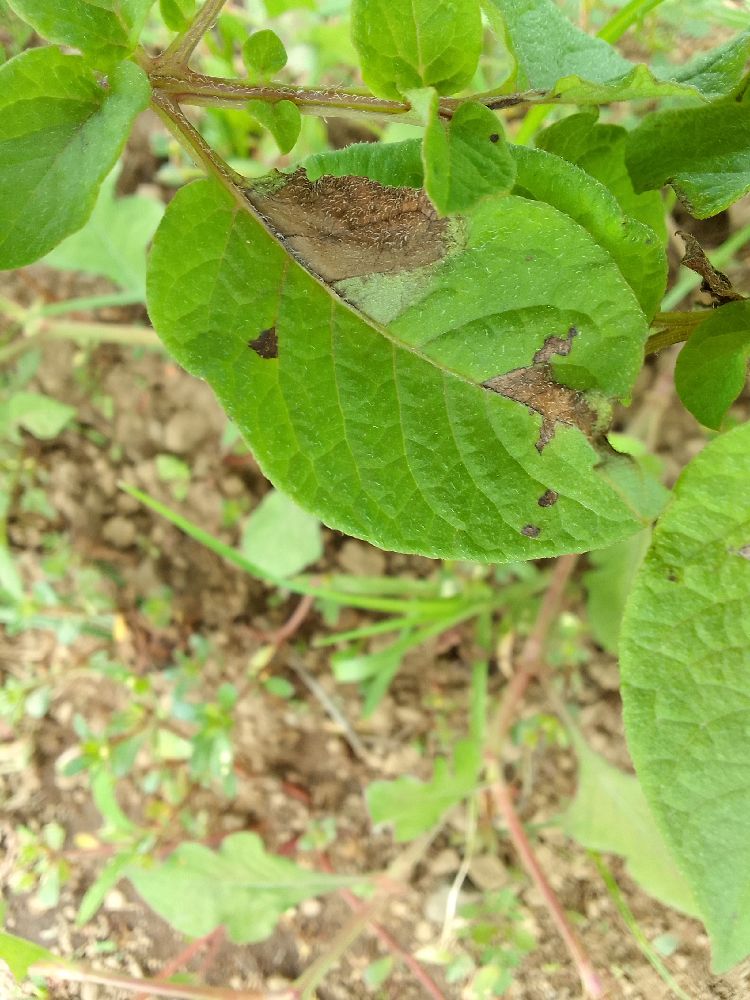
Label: Late blight